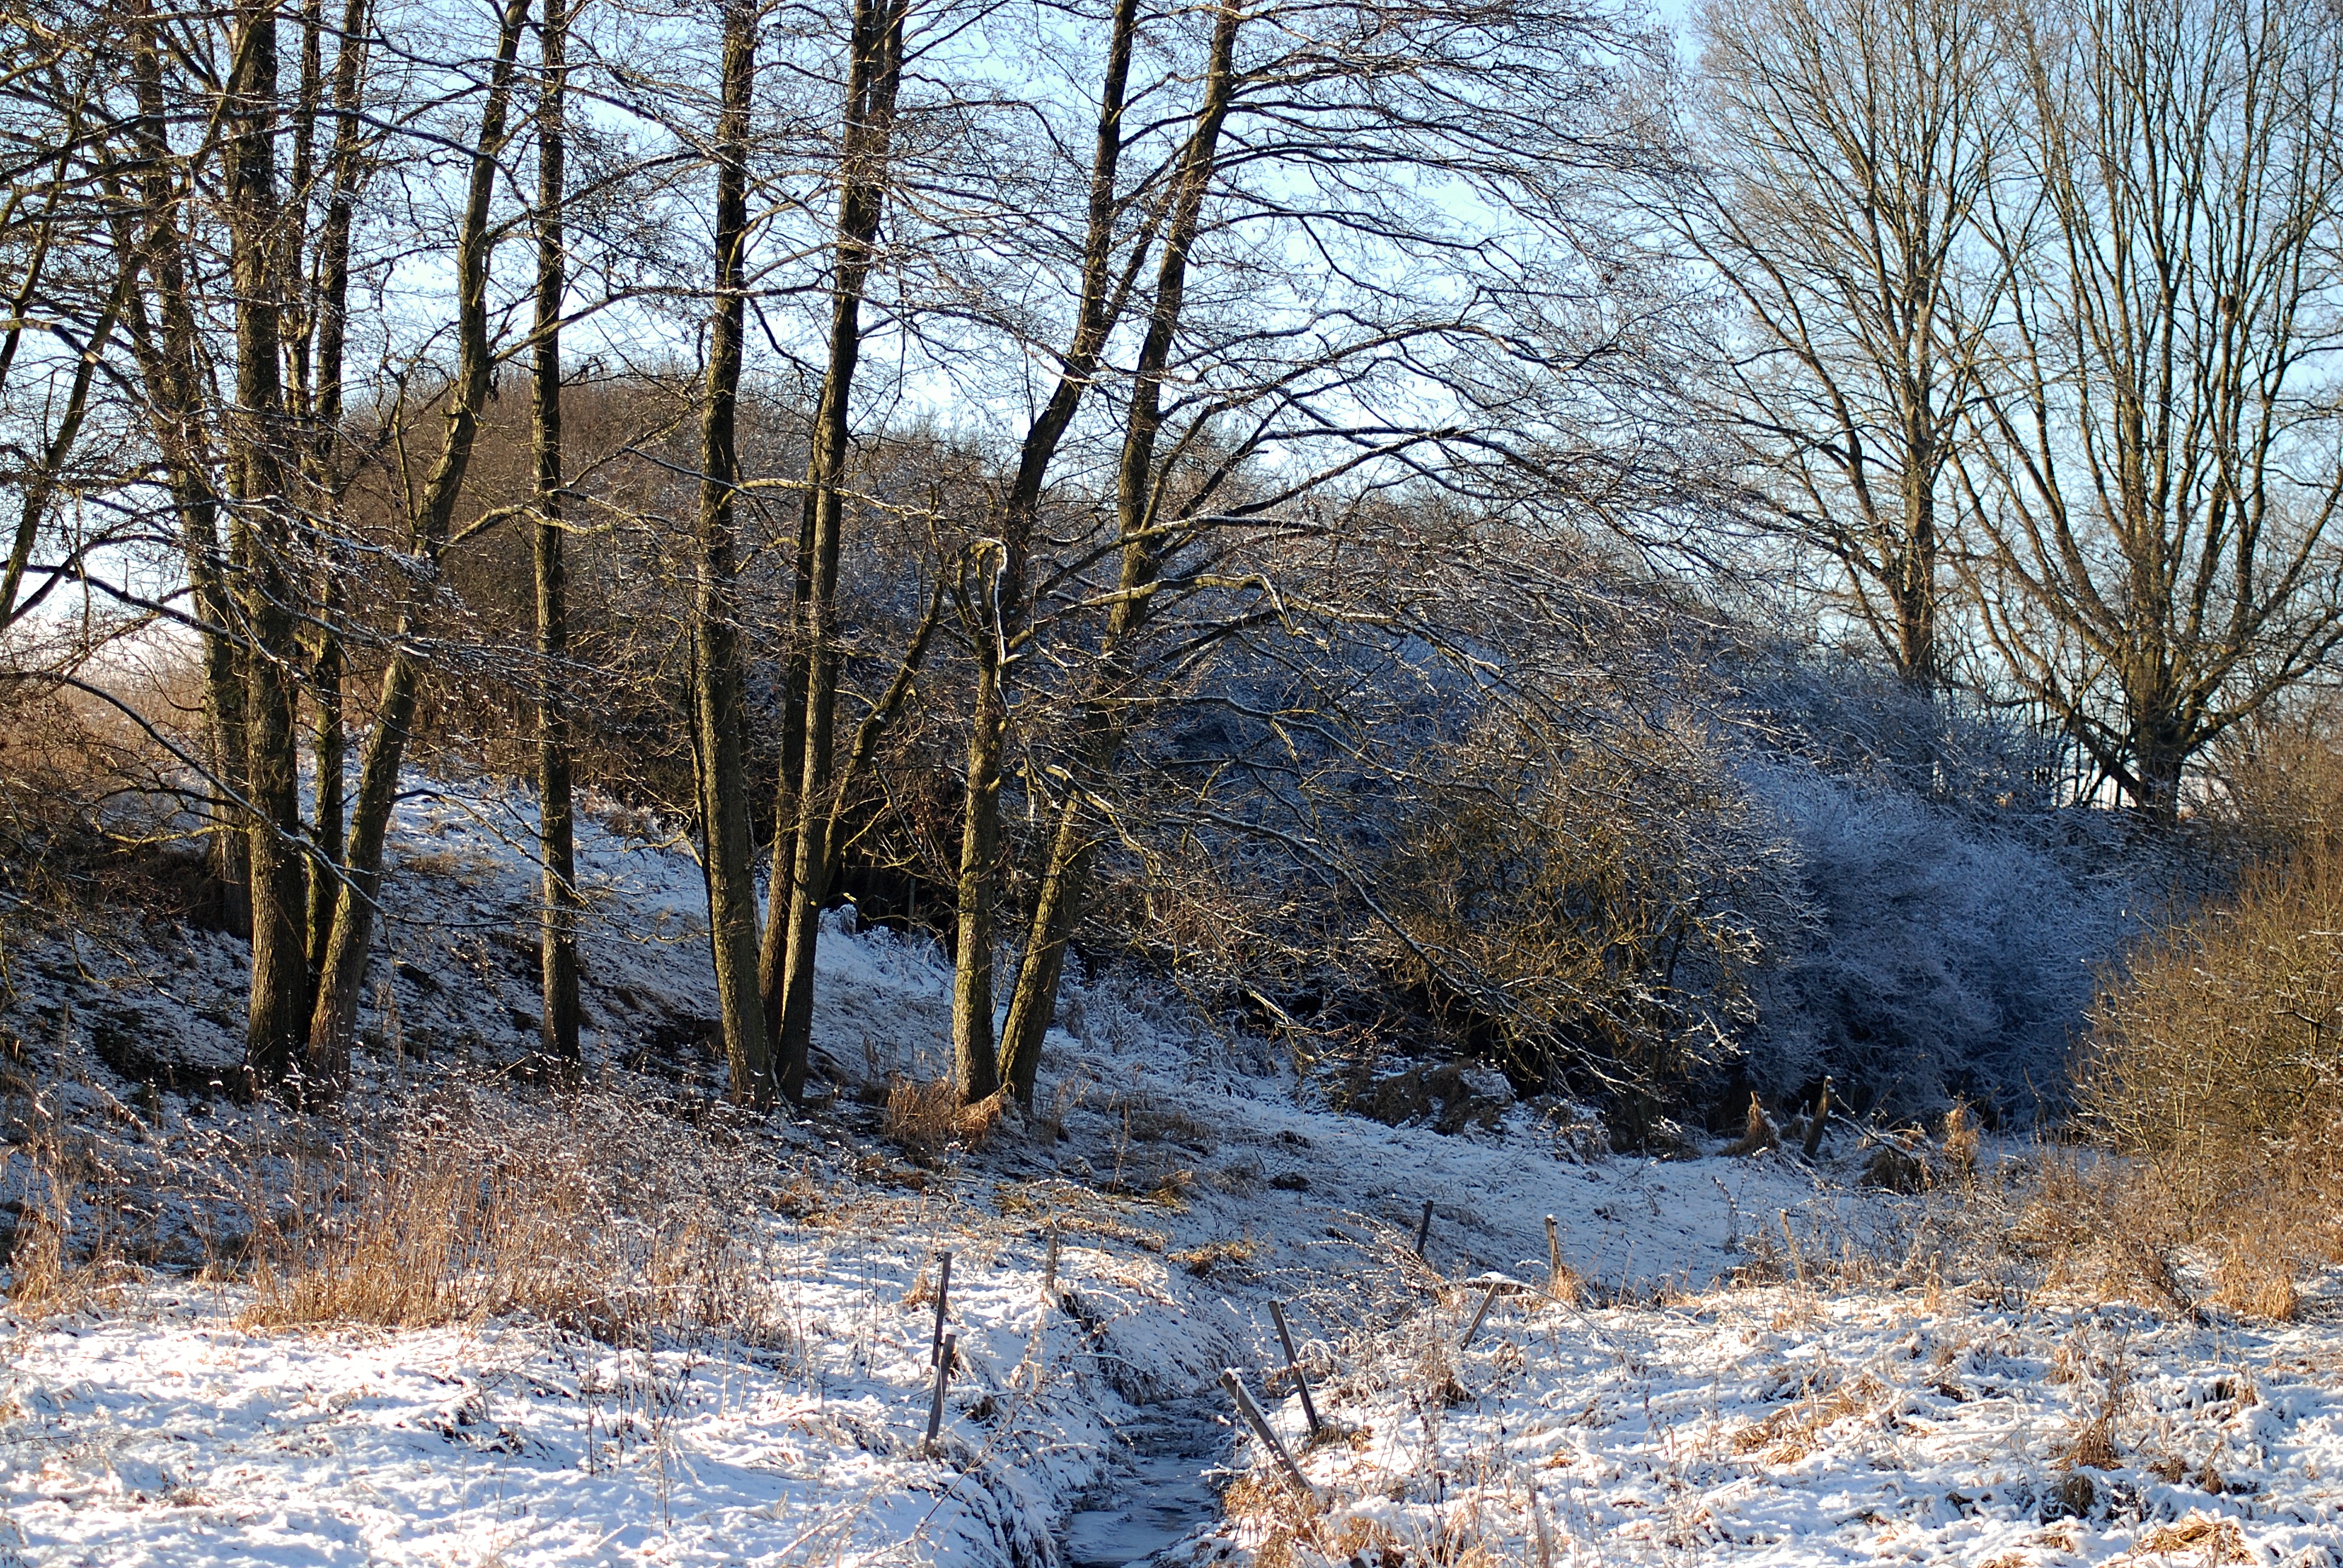
landscape, tree, nature, forest, wilderness, branch, snow, winter, plant, trail, frost, stream, ice, autumn, weather, snowy, season, trees, shrubs, woodland, habitat, freezing, natural environment, woody plant